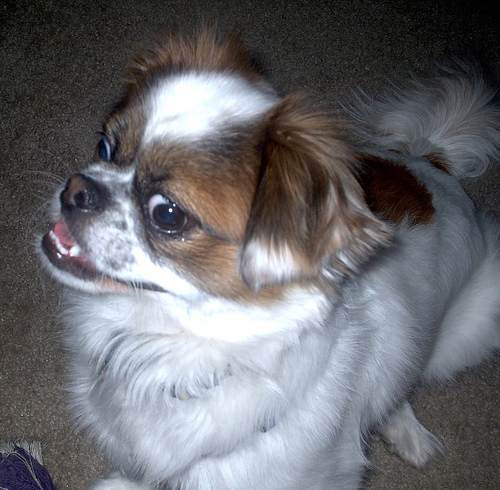
Animal: dog
Breed: japanese_chin